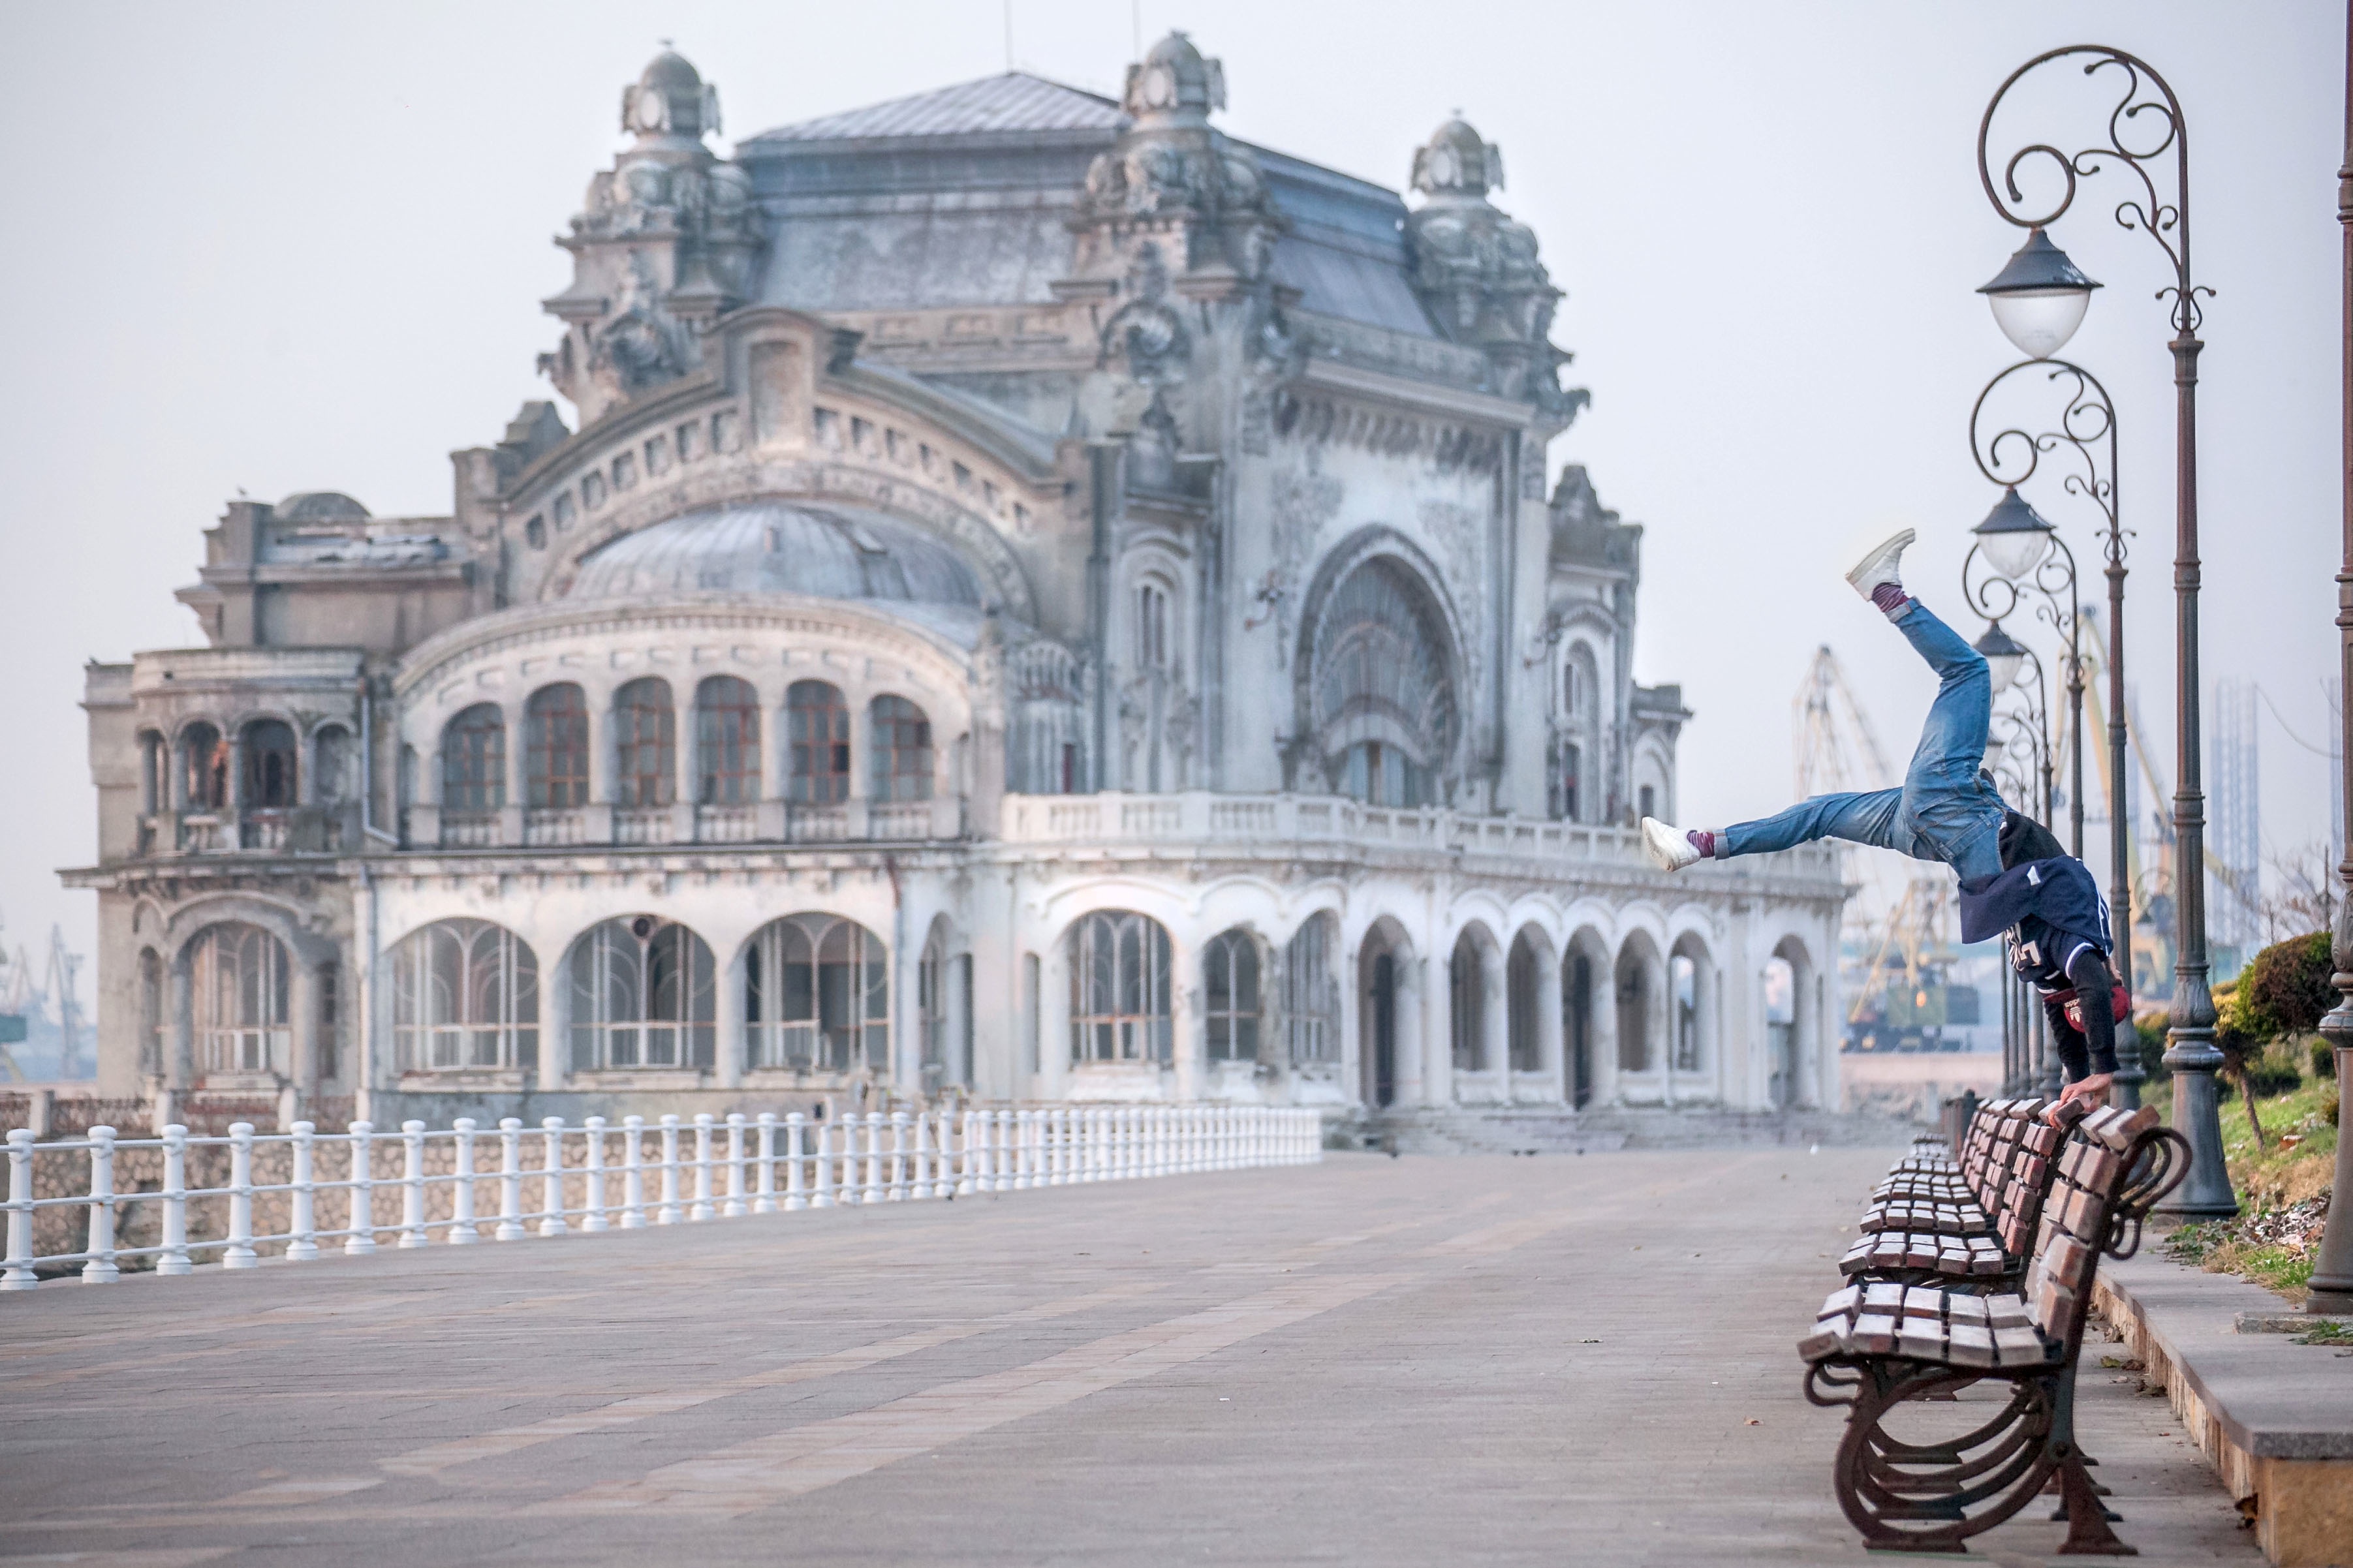
architecture, palace, monument, statue, arch, plaza, landmark, facade, cathedral, tourism, place of worship, town square, basilica, tours, ancient history